Union Jack

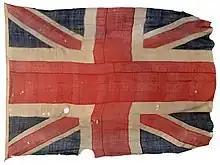
A Union Jack flown aboard during the Battle of Trafalgar in 1805, which took place several years after the second Union Jack was adopted.

On 17 April 1707, two weeks prior to the Acts of Union coming into effect, and with Sir Henry St George, the younger, the Garter King of Arms, having presented several designs of flag to Queen Anne and her Privy Council for consideration, the flag for the soon to be unified Kingdom of Great Britain was chosen. At the suggestion of the Scots representatives, the designs for consideration included that version of Union Jack showing the Cross of Saint Andrew uppermost; identified as being the ""Scotts union flagg as said to be used by the Scotts"". However, the Queen and her Council approved Sir Henry's original effort, numbered "one".